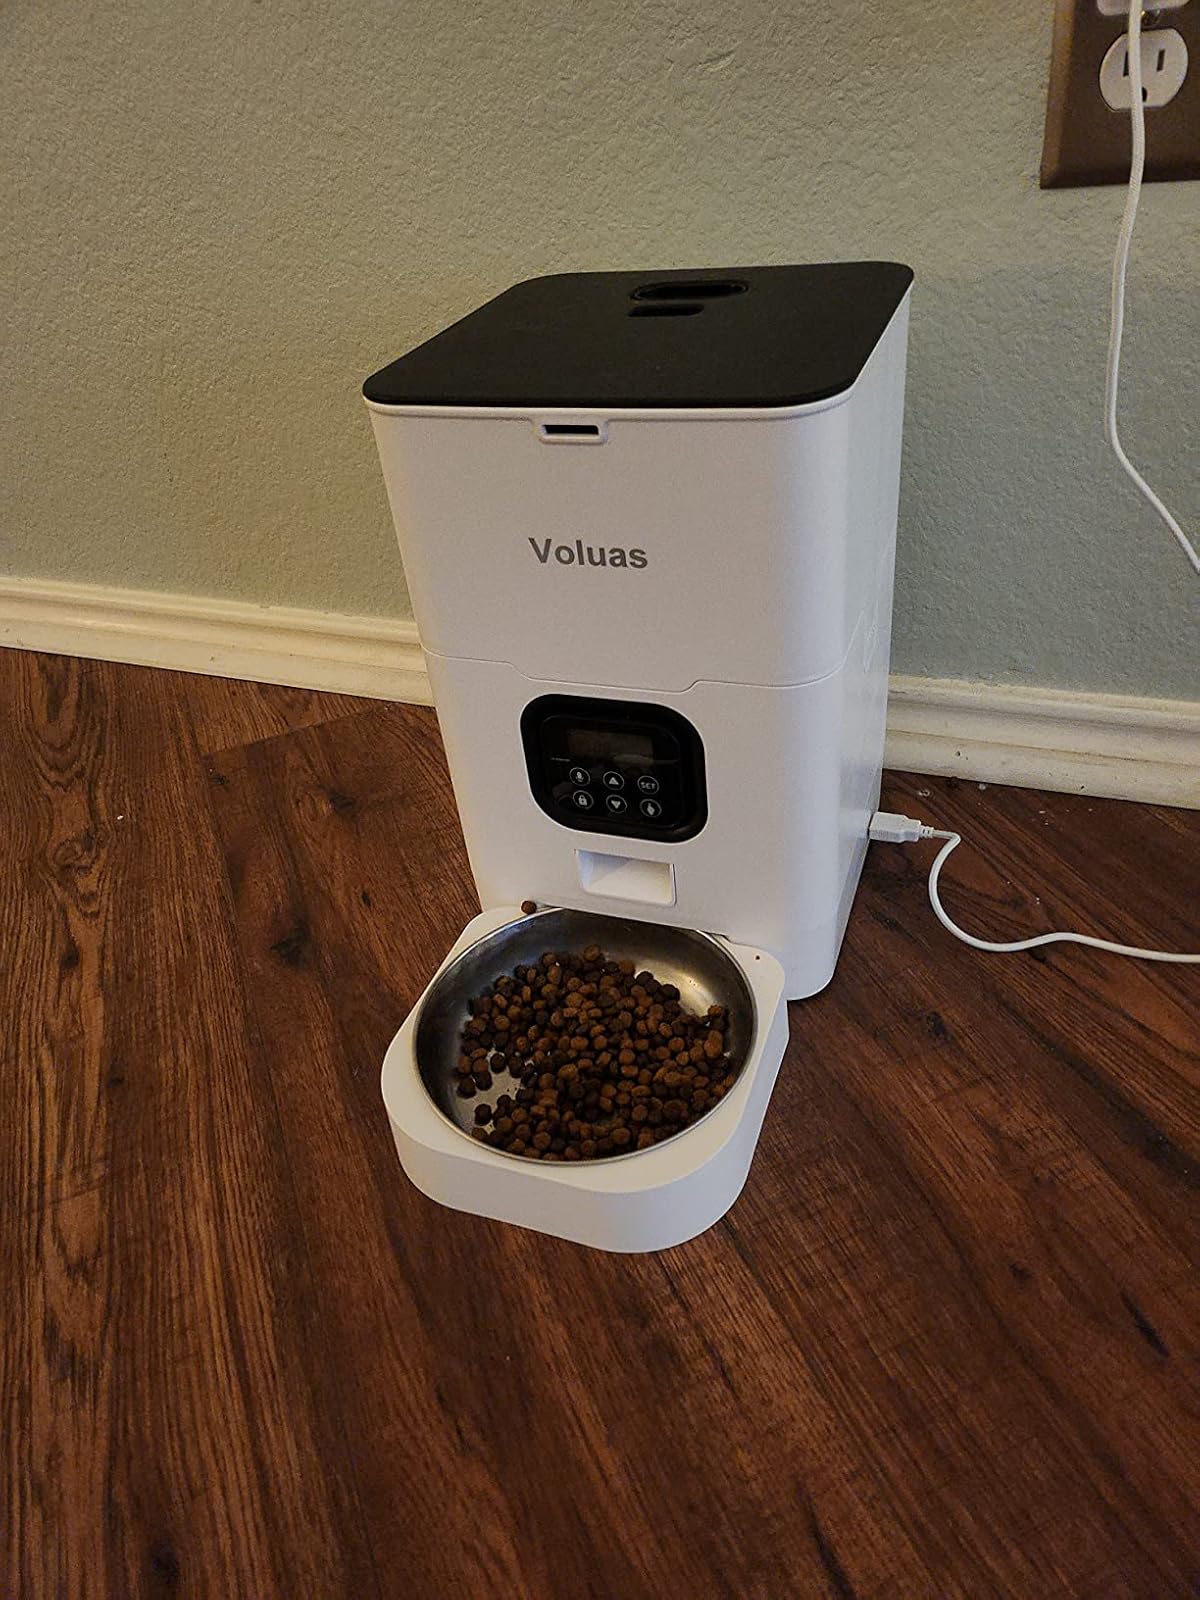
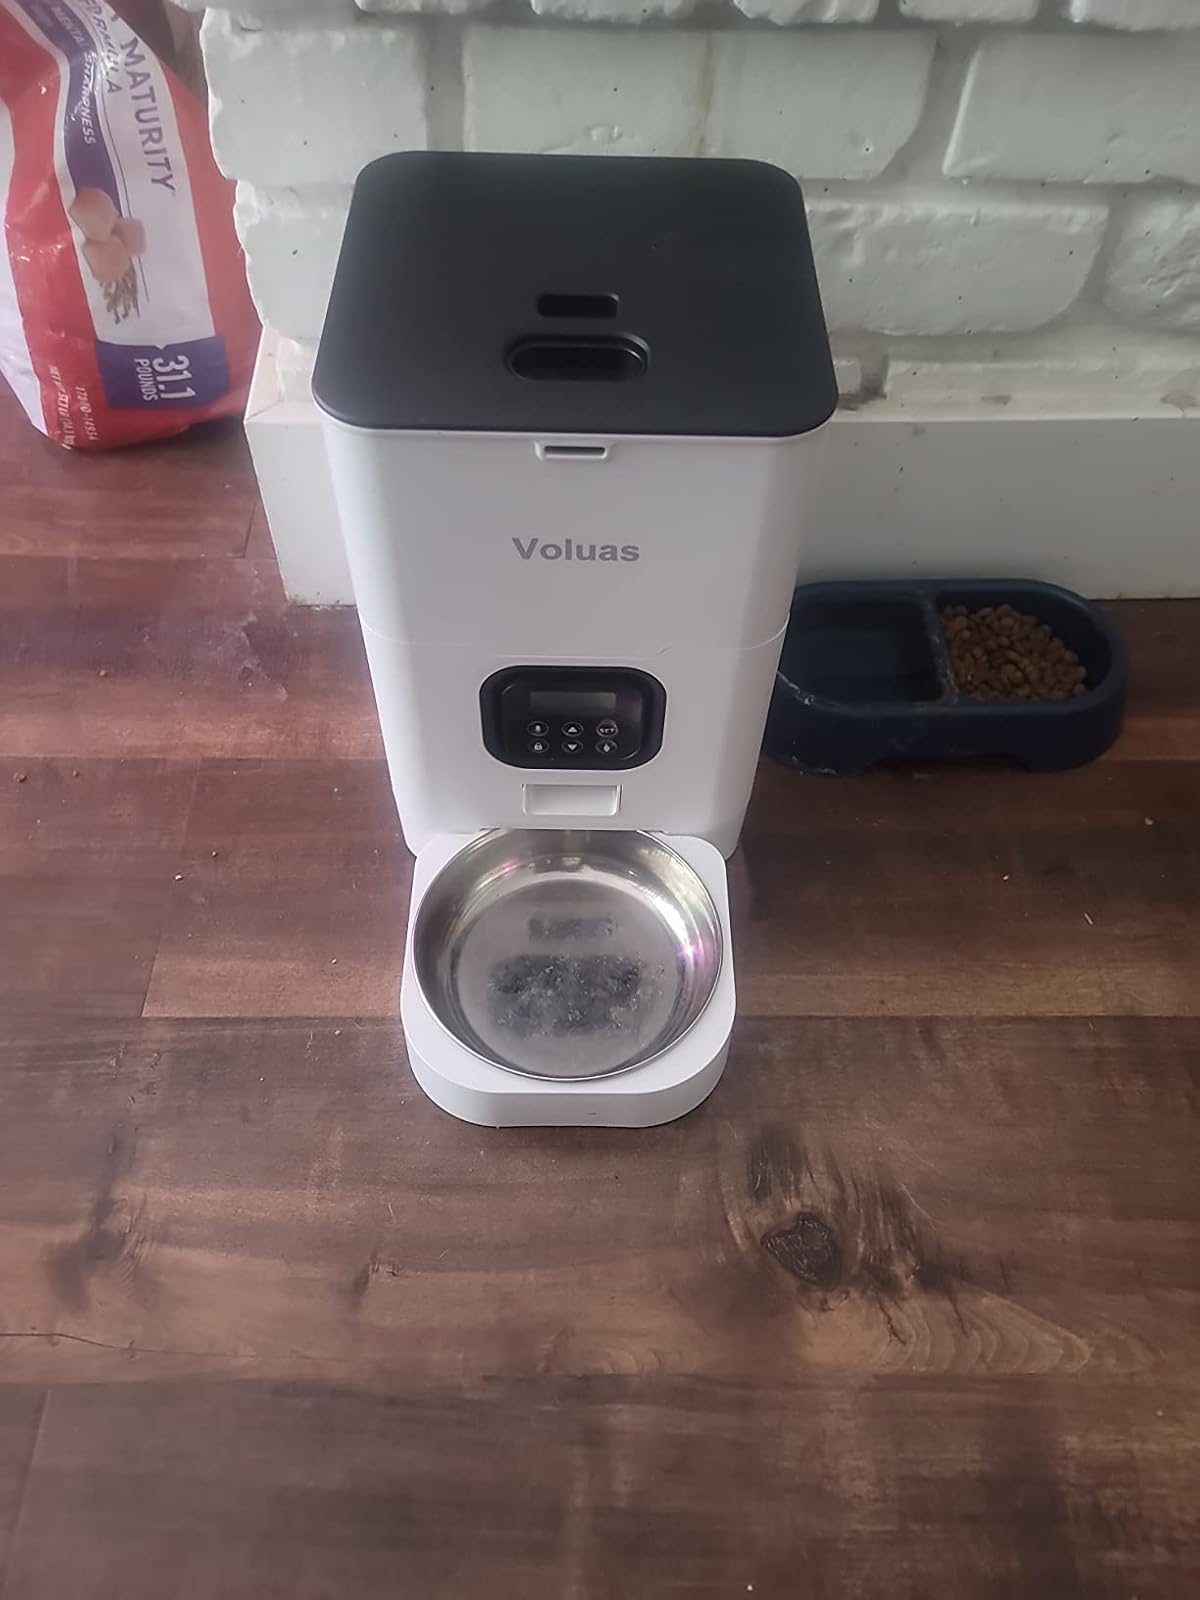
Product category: items_feeder
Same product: yes